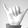
ASL letter: Y